Weehawken, New Jersey

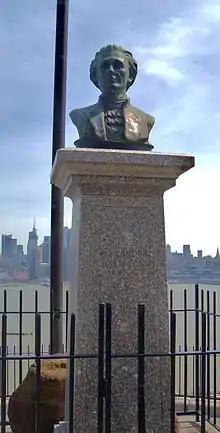
1935 bust of Alexander Hamilton

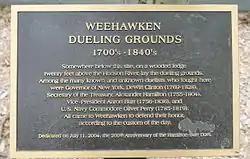
Weehawken dueling grounds historical marker, 2004

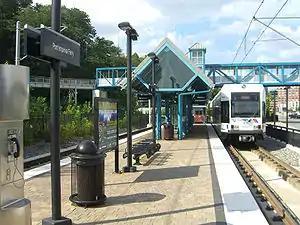
The Port Imperial stop on the Hudson-Bergen Light Rail

The Alexander Hamilton Monument on Hamilton Avenue, next to Hamilton Park, is the site of the second memorial to the Burr–Hamilton duel between Alexander Hamilton and Aaron Burr. The first, on the original duel site, was constructed in 1806 by the Saint Andrew Society, of which Hamilton had been a member. A 14-foot (4.3-m) marble cenotaph, consisting of an obelisk, topped by a flaming urn and a plaque with a quote from Horace, surrounded by an iron fence, was raised about where Hamilton was believed to have fallen. Duels continued to be fought at the site and the marble was slowly vandalized and removed for souvenirs, disappearing entirely by 1820. The tablet turned up in a junk store and found its way to the New-York Historical Society in Manhattan, where it still resides.